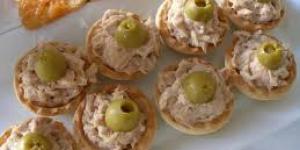
canapes deliciosos